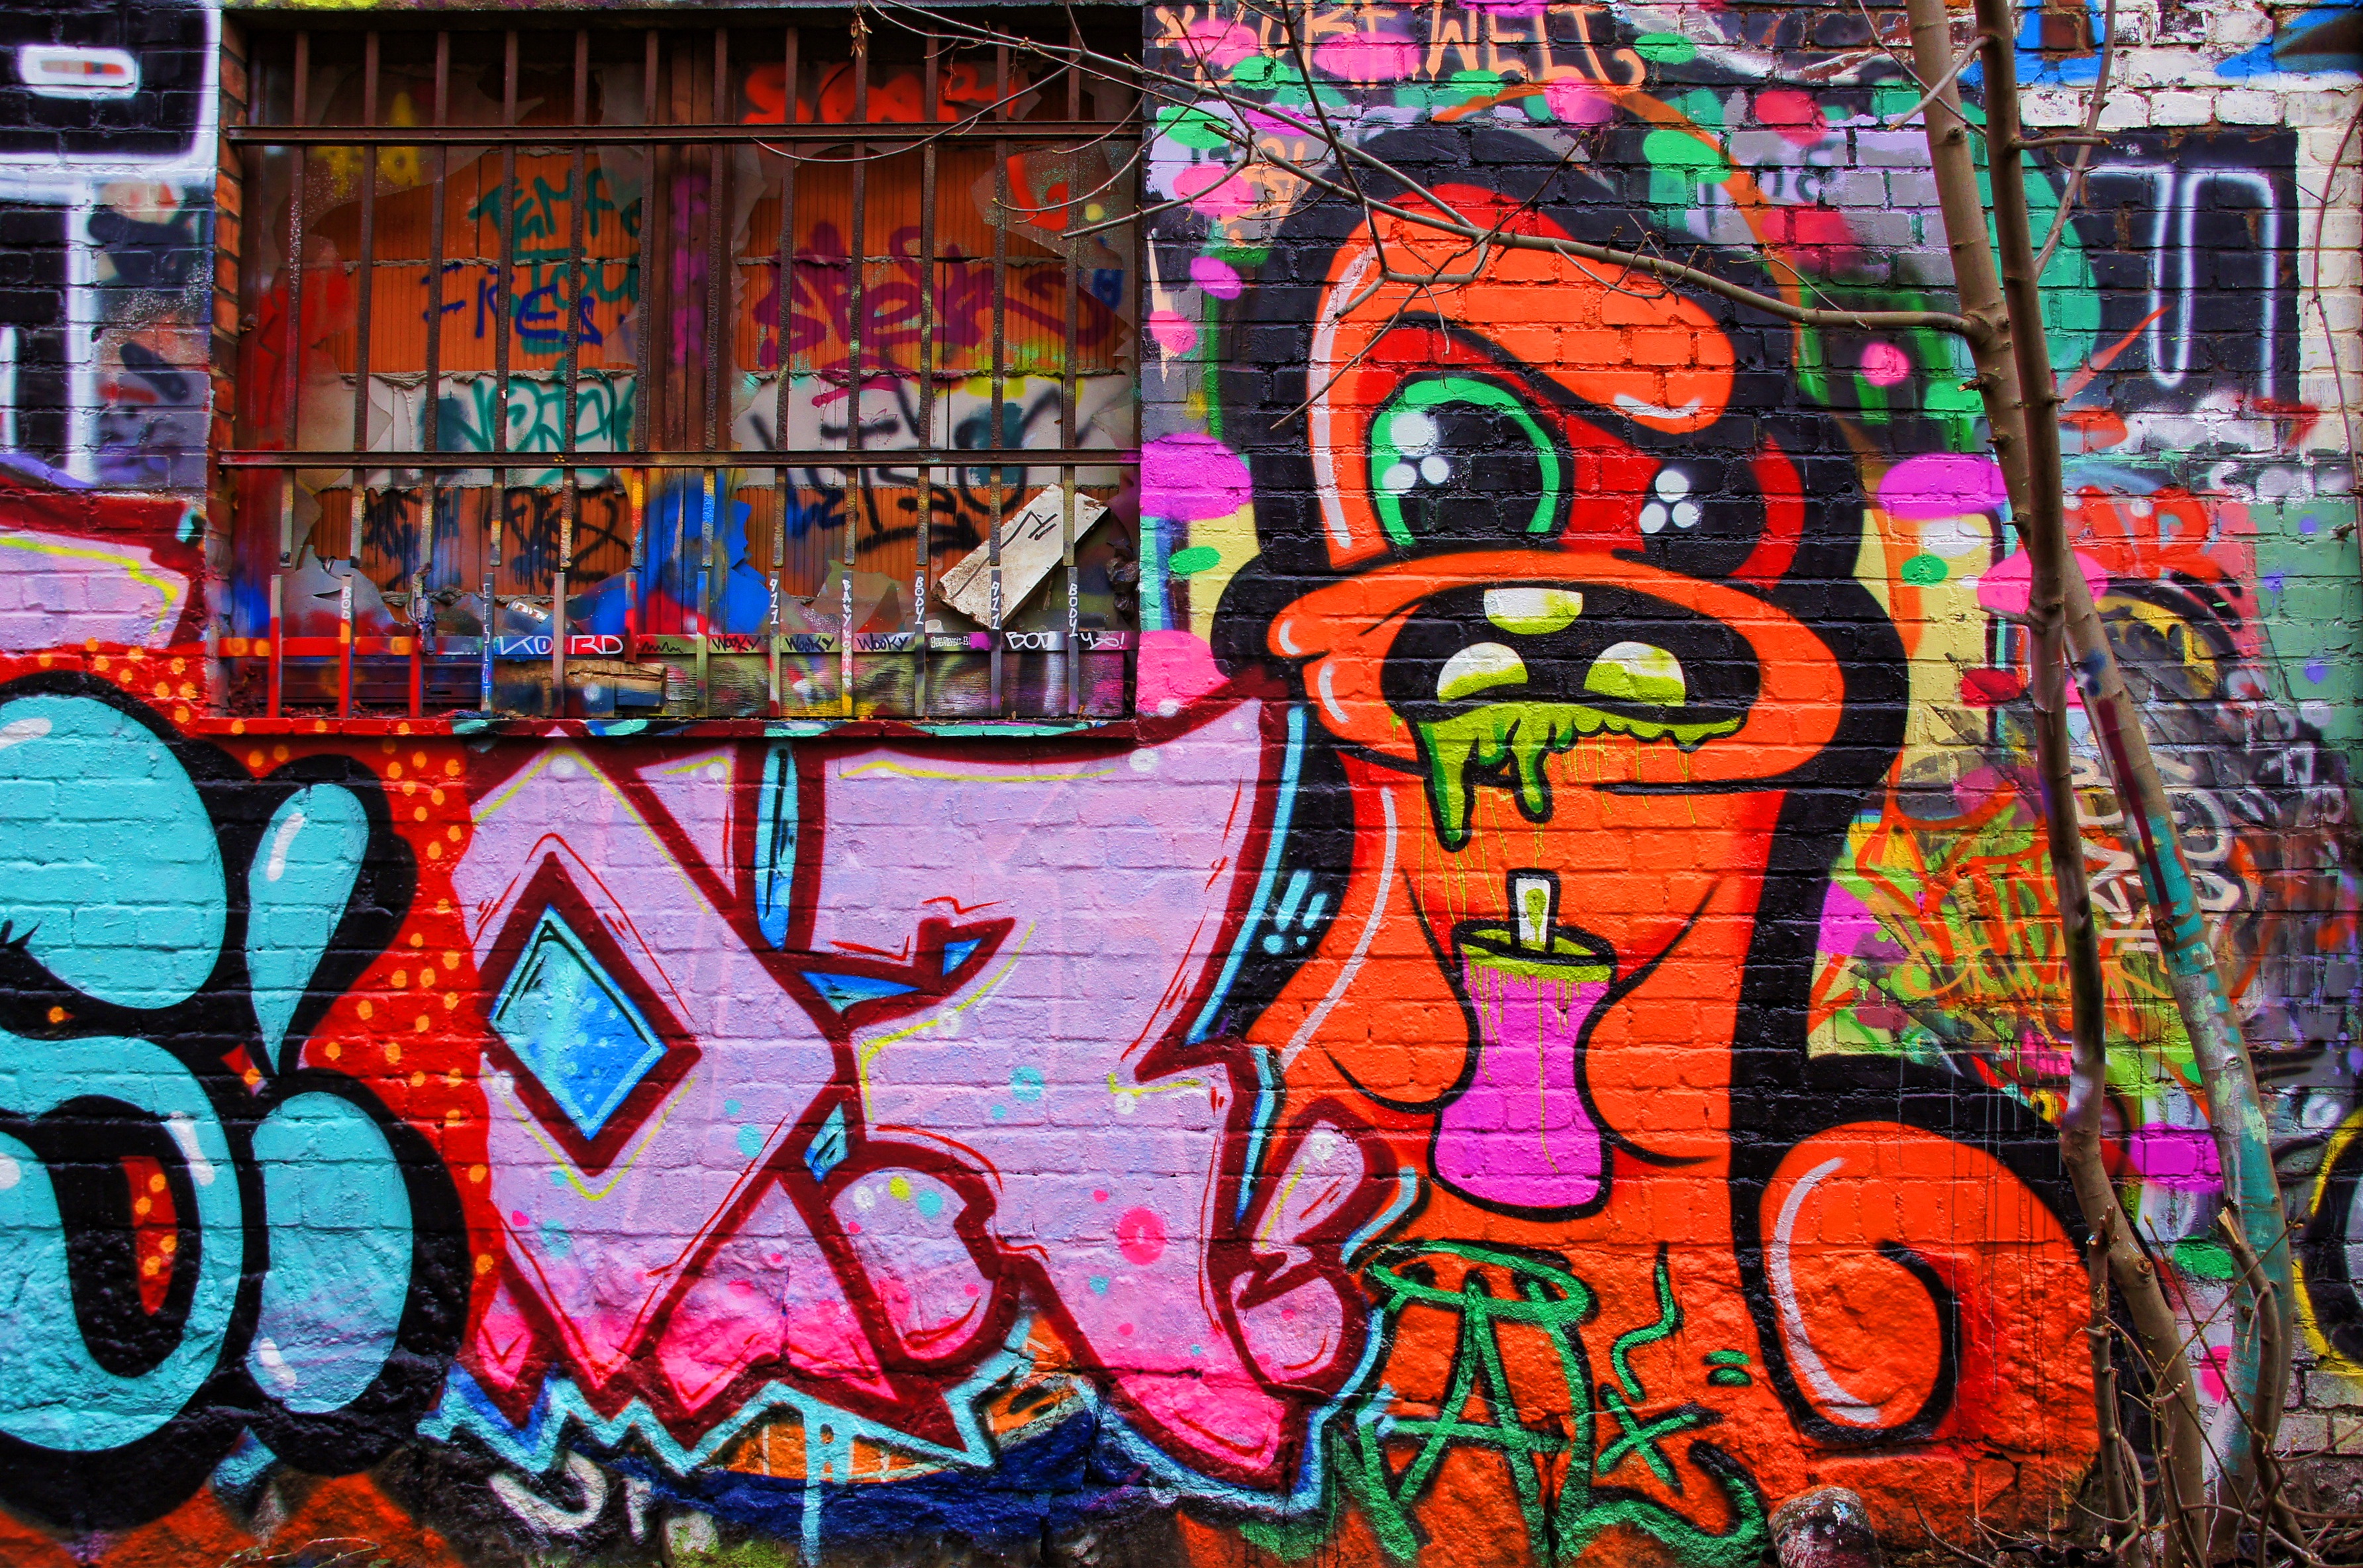
street, spray, graffiti, painting, street art, art, mural, leipzig, wall painting, sprayer, hauswand, urban area, plagwitz